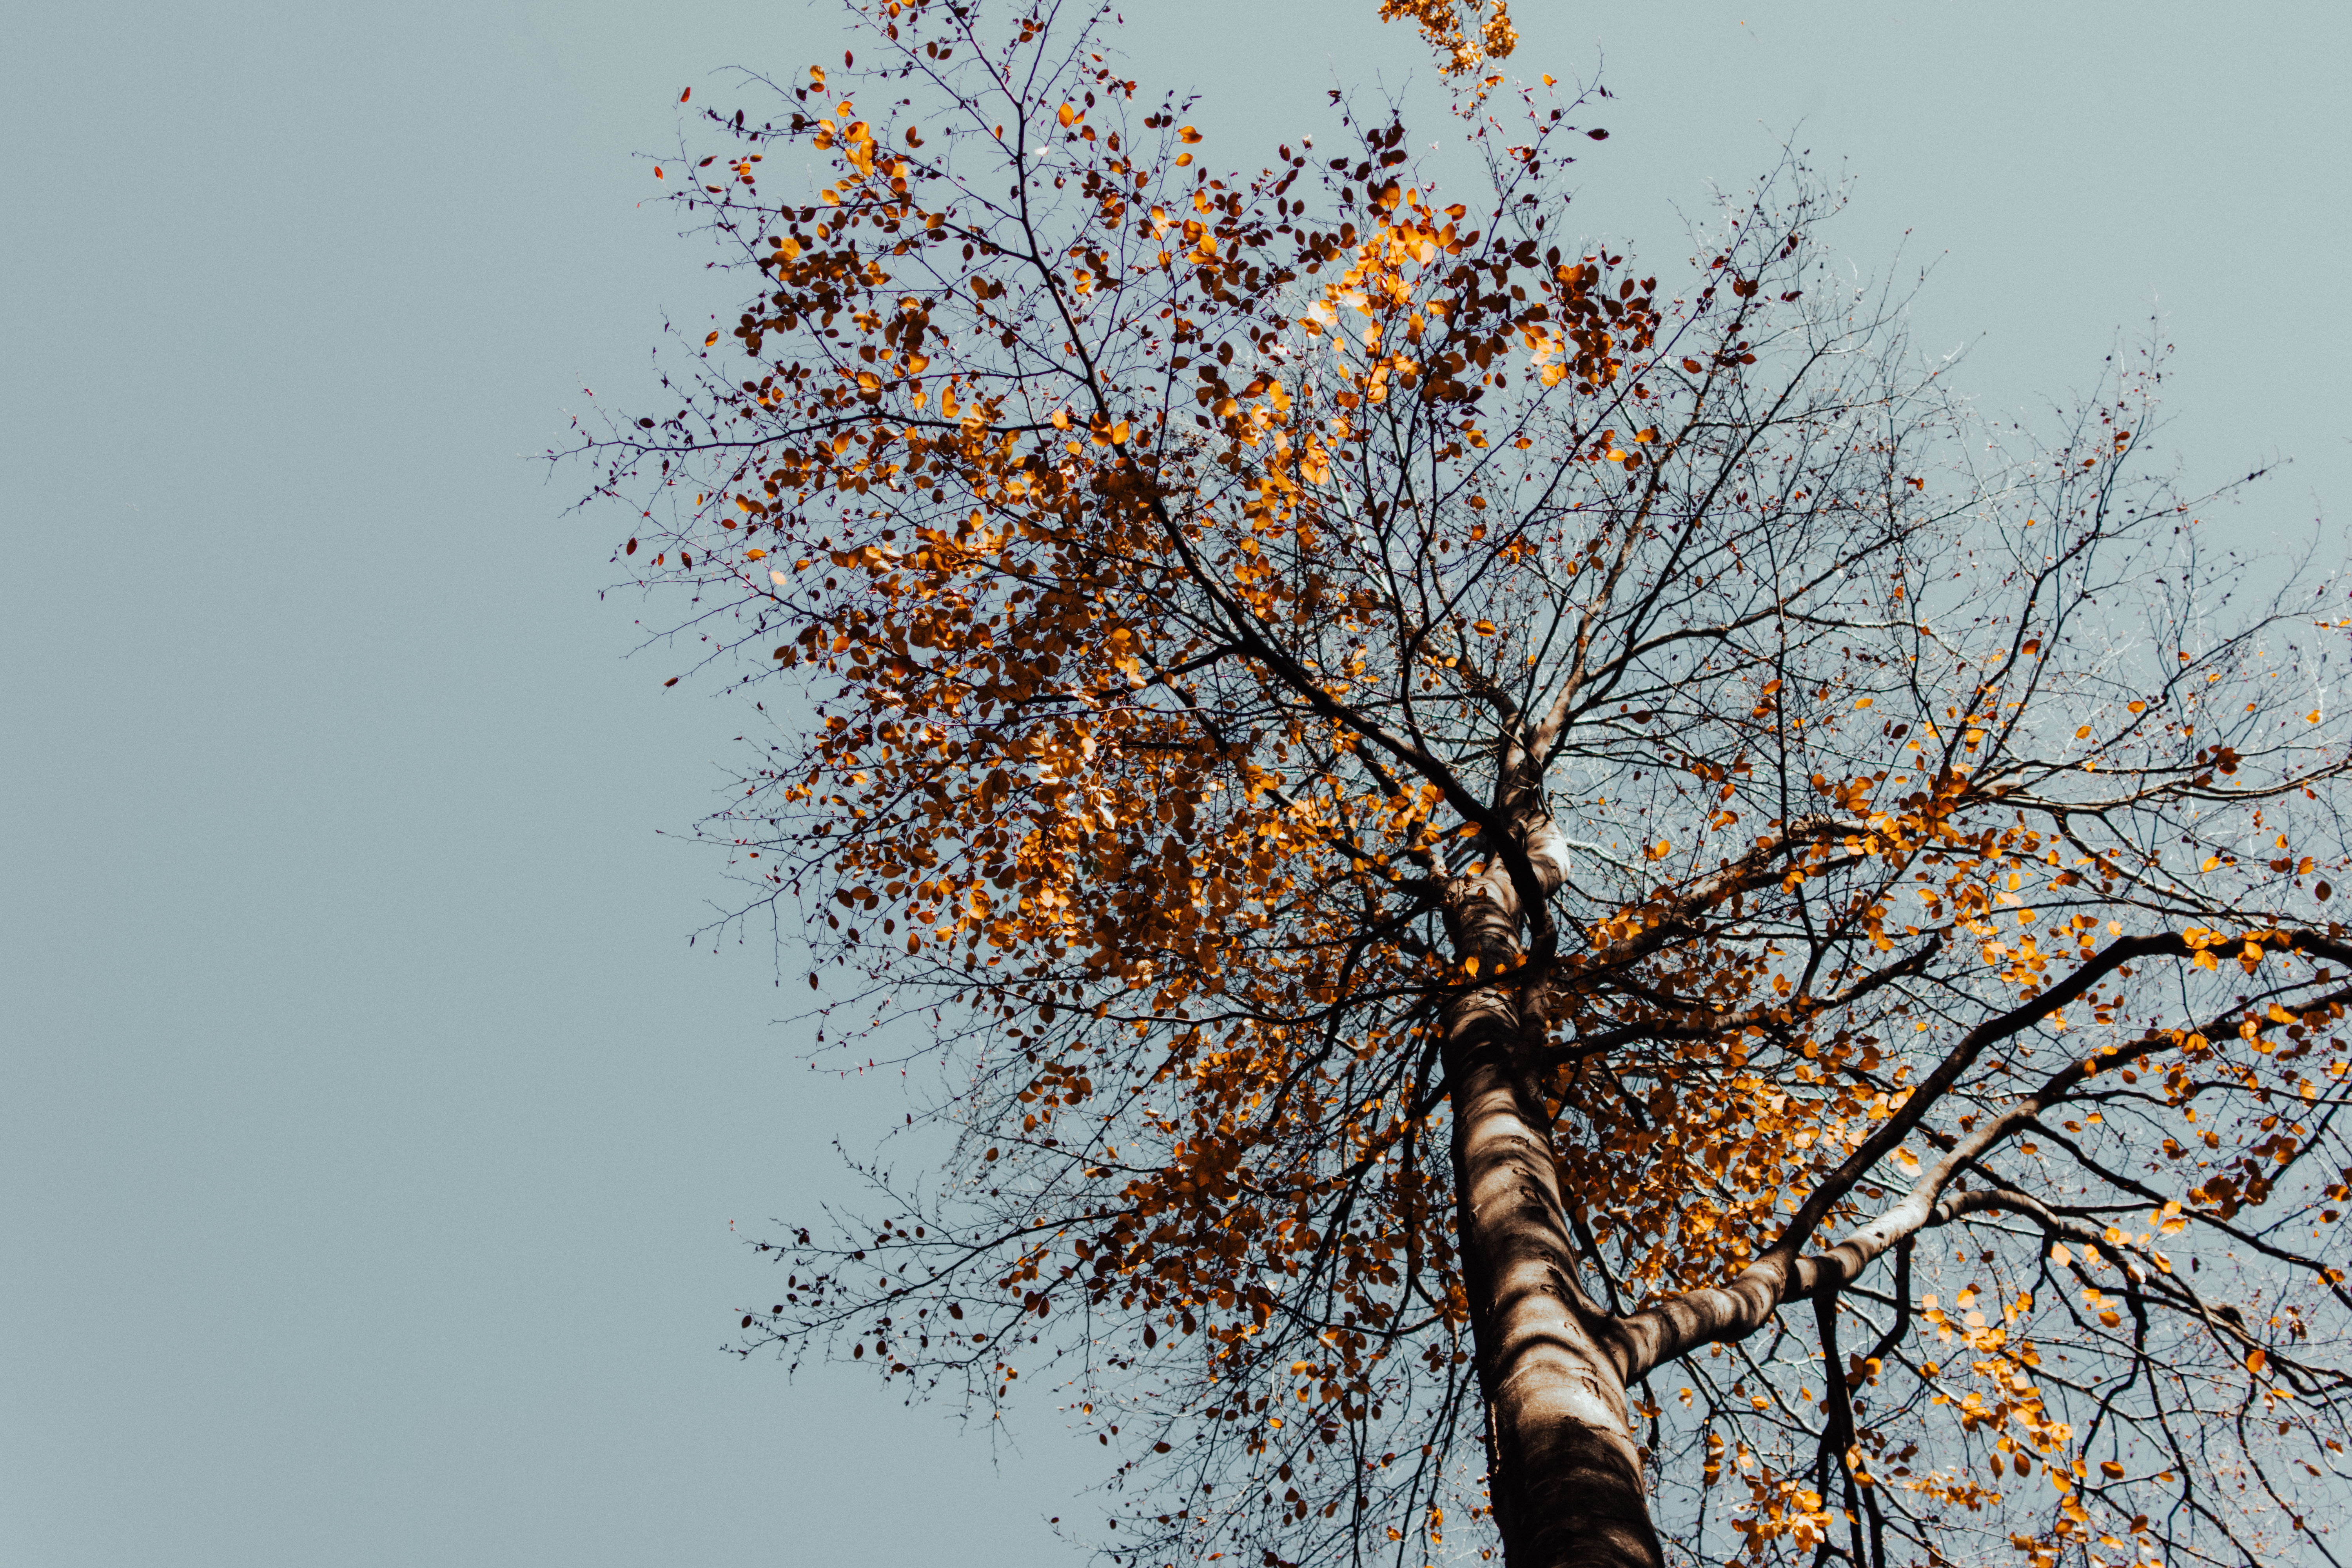
tree, branch, twig, woody plant, plant, sky, leaf, autumn, spring, plant stem, deciduous, Canoe birch, trunk, birch family